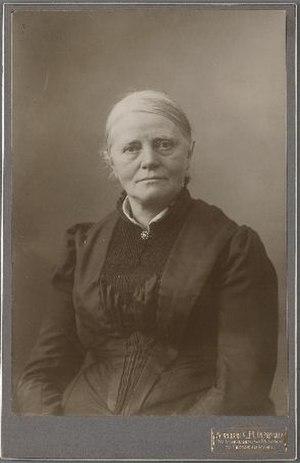
Sientje van Houten, née à Groningue le 23 décembre 1834 et morte à La Haye le 20 mars 1909, est une artiste peintre néerlandaise.